Damüls-Mellau

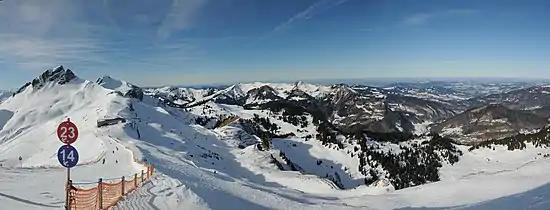
Panoramic view of the Mittagsspitze in the Damüls-Mellau ski area

The area provides 29 lifts and cable cars, one of the best snowparks in western Austria and a 120 m illuminated ski tunnel. Moreover, there are 5 practice areas with child-friendly lifts and conveyor belts.